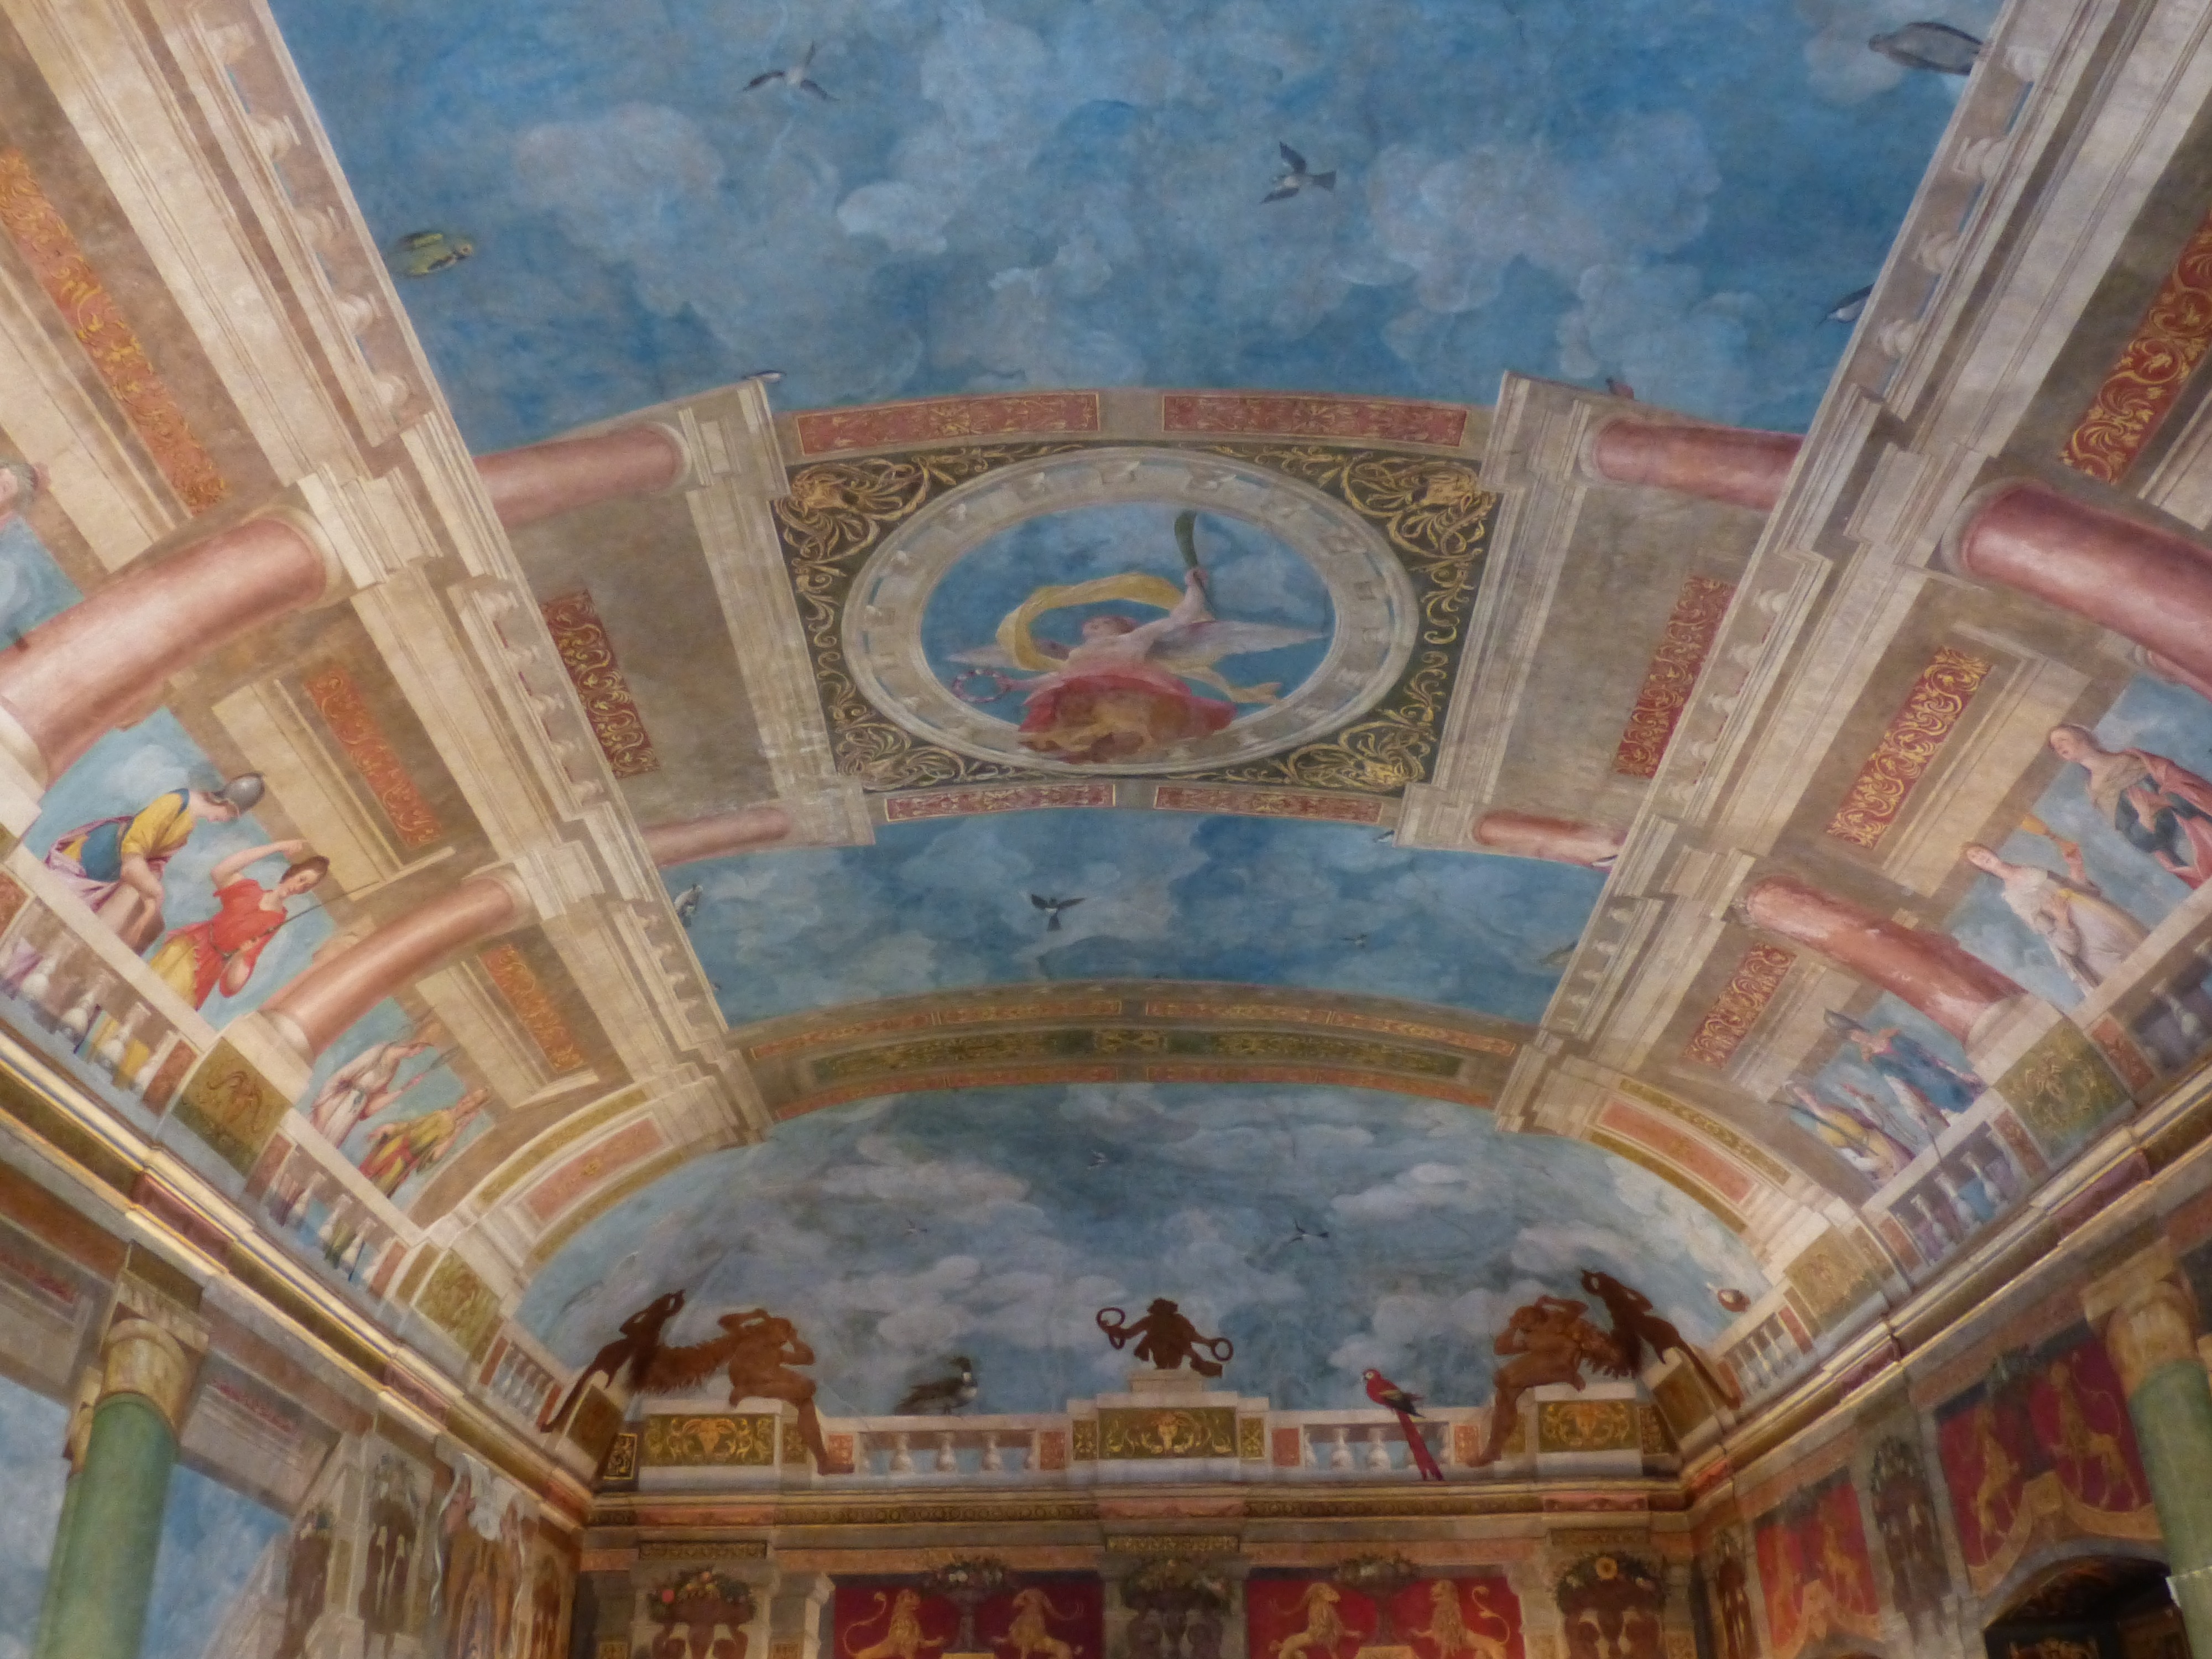
building, palace, ceiling, hall, castle, facade, blanket, place of worship, painting, baptistery, austria, art, mural, ballroom, basilica, dome, salzburg, ancient rome, ceiling painting, ancient history, hellbrunn, schloss hellbrunn, byzantine architecture, the blue room